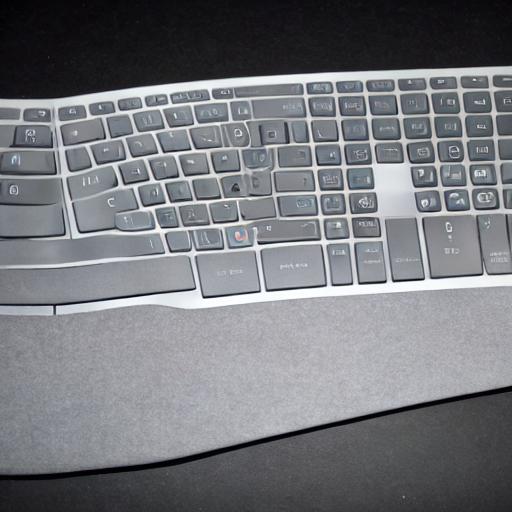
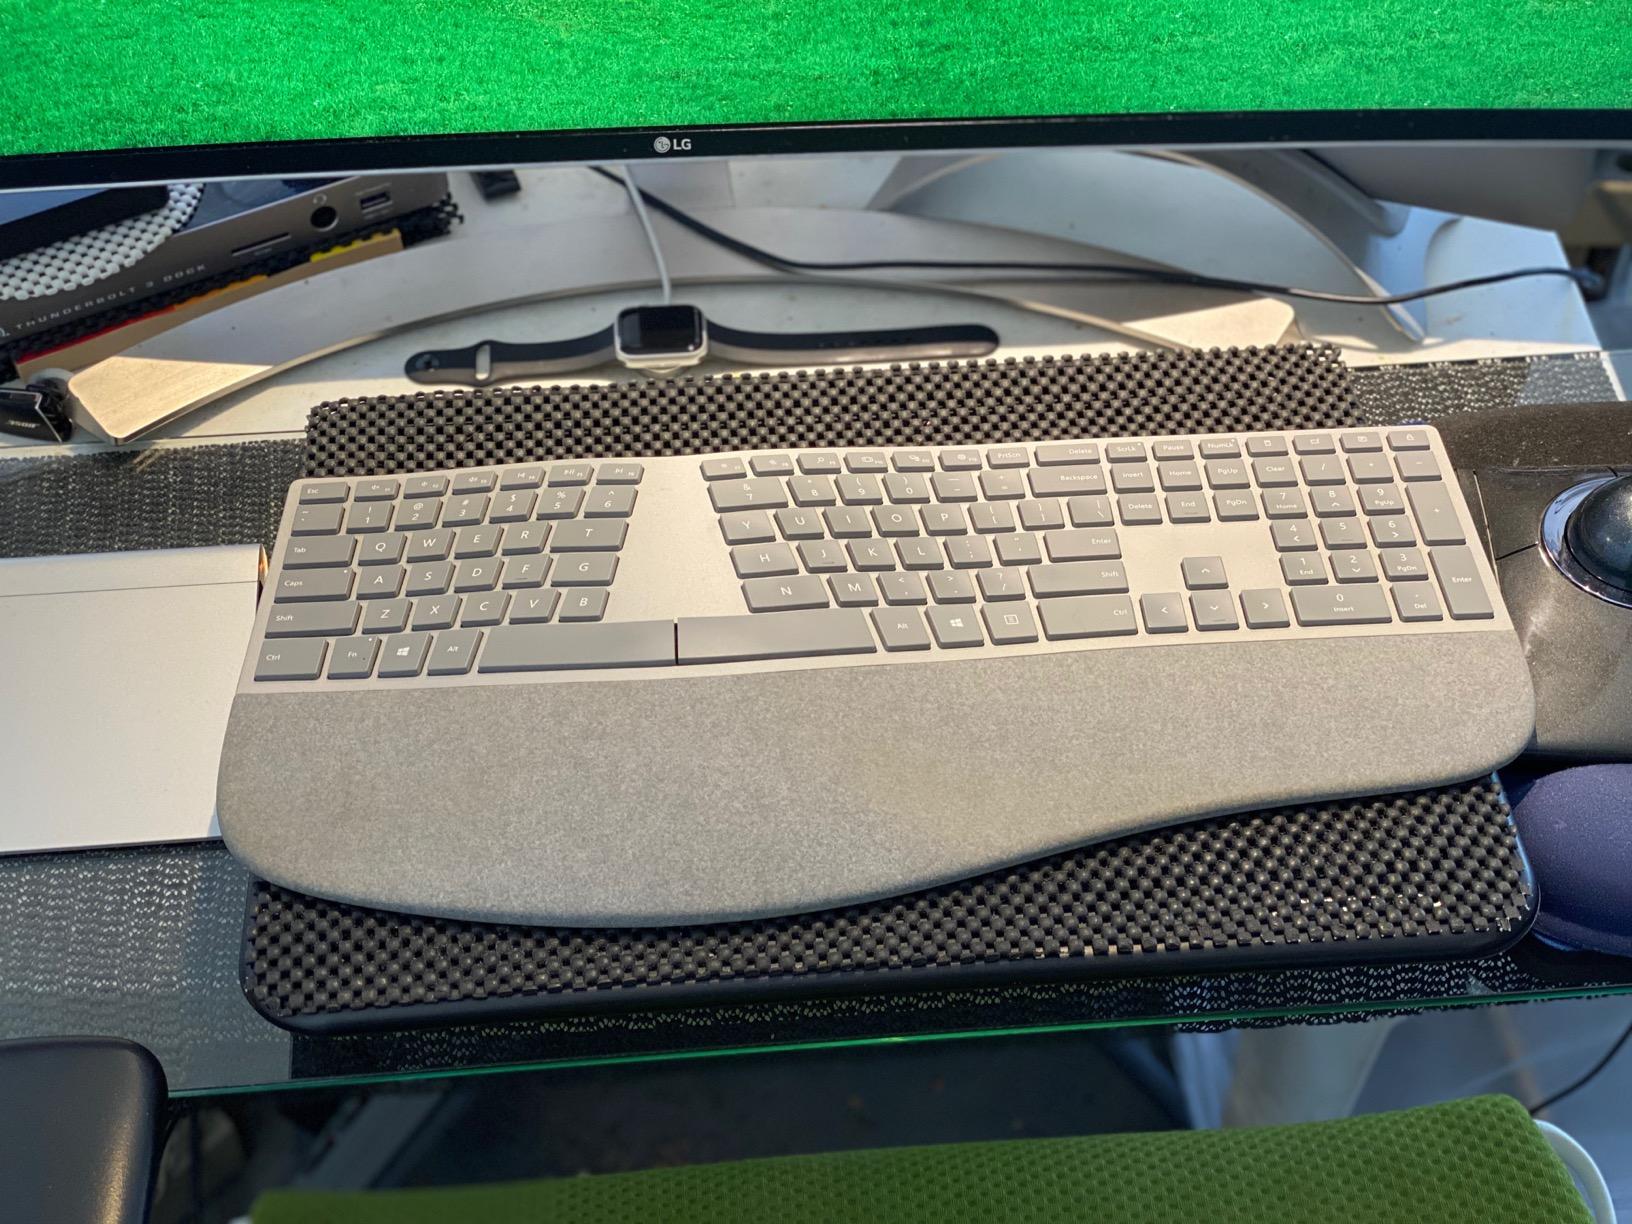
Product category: keyboard
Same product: no